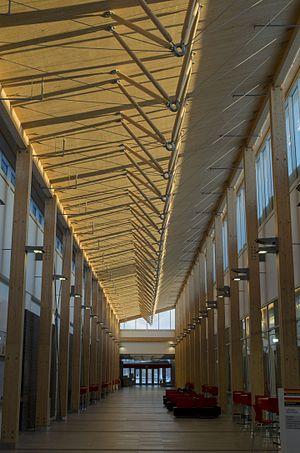
L’Université Laval est l'une des plus grandes universités au Canada. Elle a été fondée en 1852 à l'initiative du Séminaire de Québec, lui-même fondé en 1663, et constitue ainsi le plus ancien établissement d’enseignement supérieur francophone en Amérique, et la sixième plus ancienne université du Canada.
Le Pavillon de l'éducation physique et des sports de l'Université Laval est le plus vaste centre sportif universitaire de l'est du Canada. Il est situé dans la Cité-Universitaire, dans l'arrondissement de Sainte-Foy-Sillery-Cap-Rouge, à Québec. Accueillant les sportifs depuis 1971, il dessert autant la communauté universitaire que le grand public de la région.